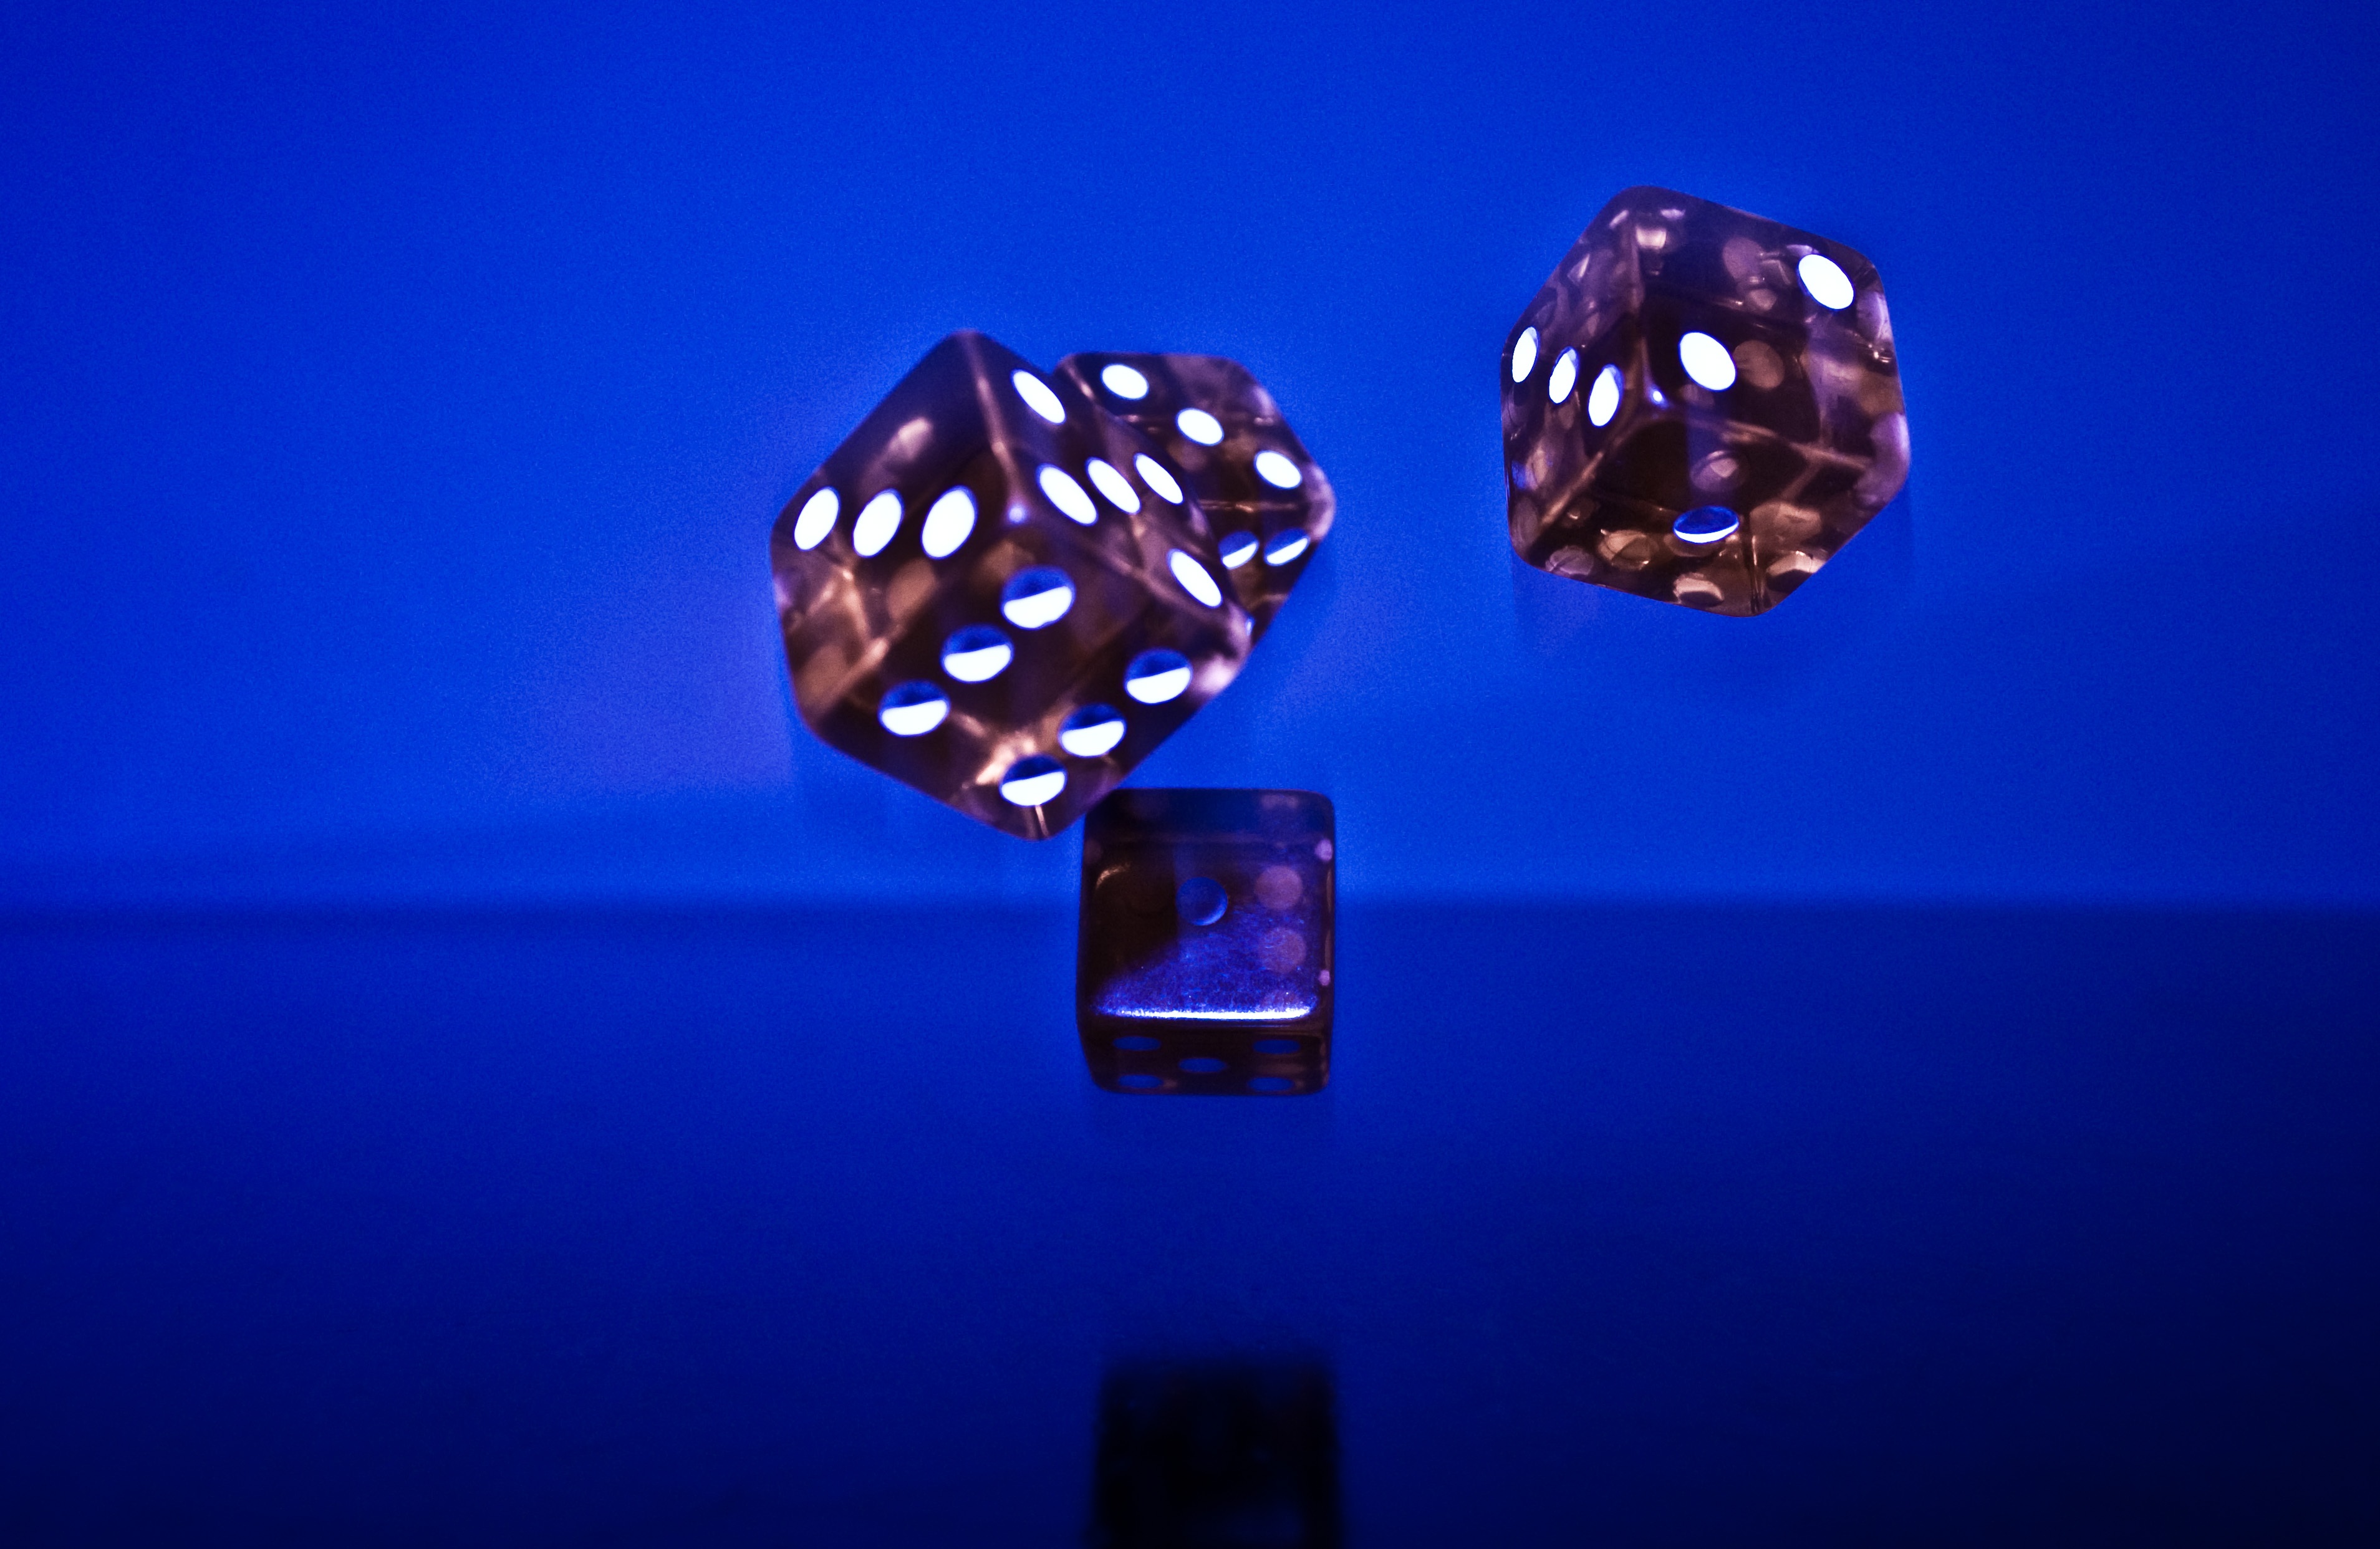
play, fall, recreation, red, blue, board game, jewellery, sports, random, cube, diamond, casino, games, shape, luck, points, dice, gemstone, profit, poker game, cube table, lucky dice, instantaneous speed, lucky number, game cube, fashion accessory, indoor games and sports, tabletop game, eye numbers